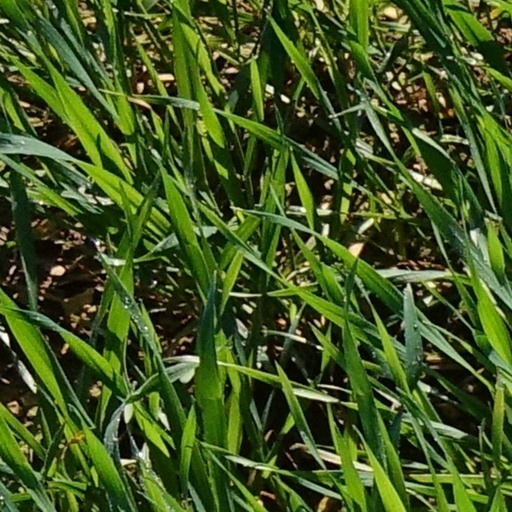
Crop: wheat